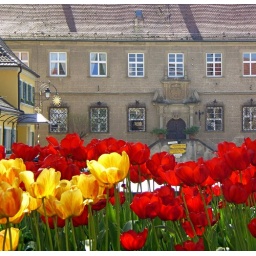
Front door of the castle in the background